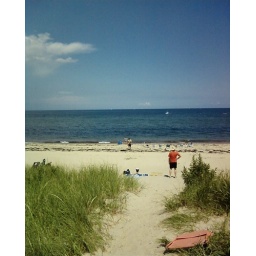
the annual company beach party over at the prez's beach house in sagamore. summer 2008.